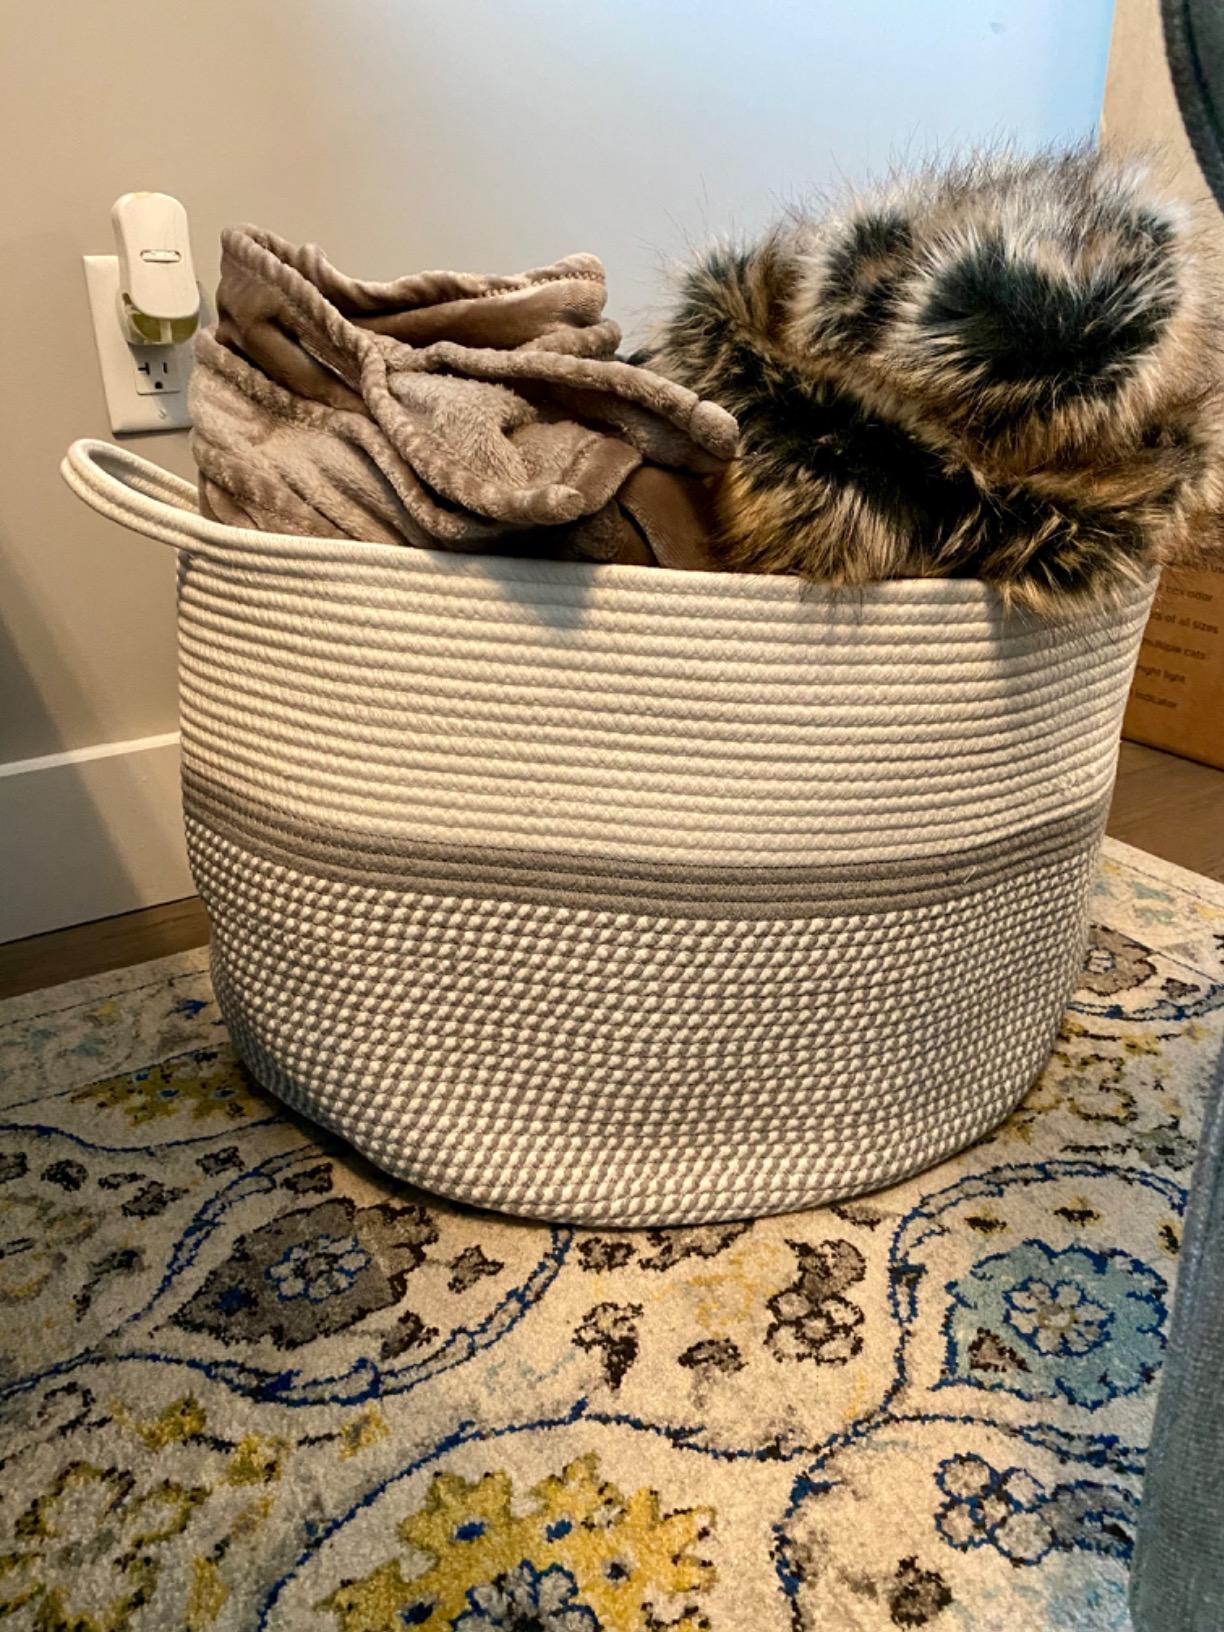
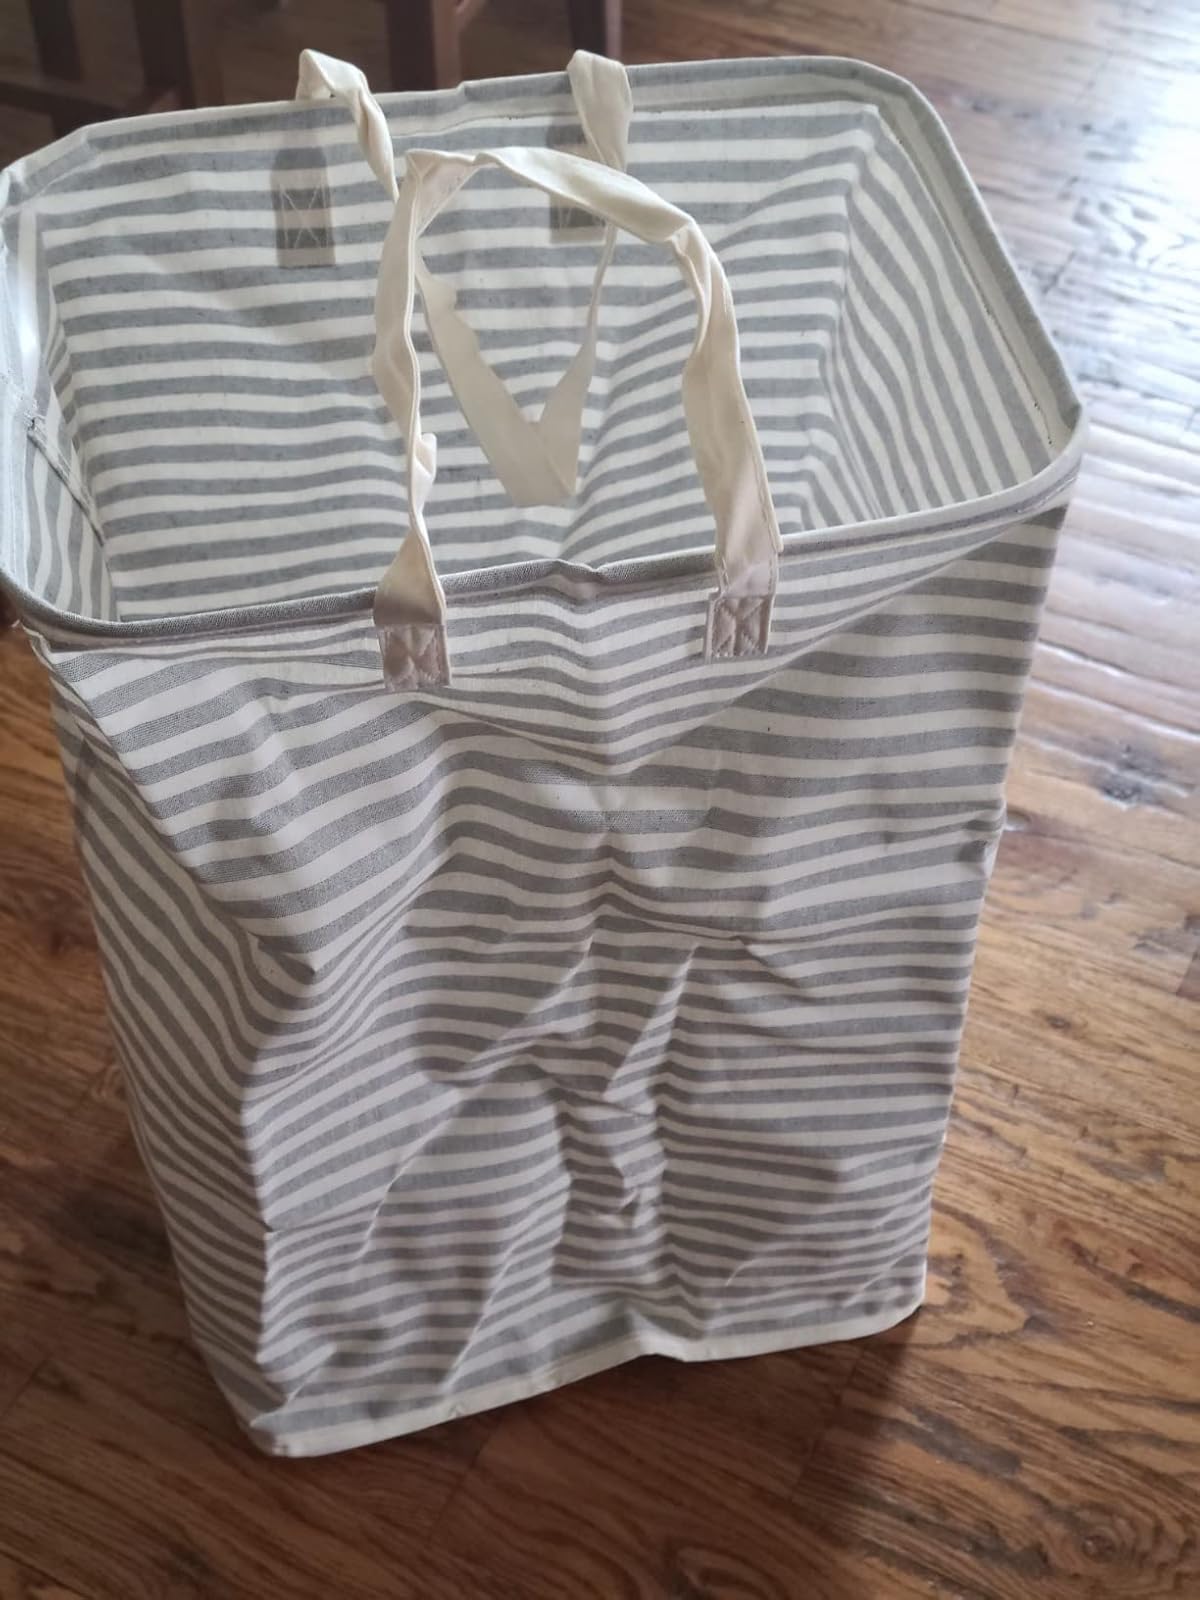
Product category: items_hamper
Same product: no